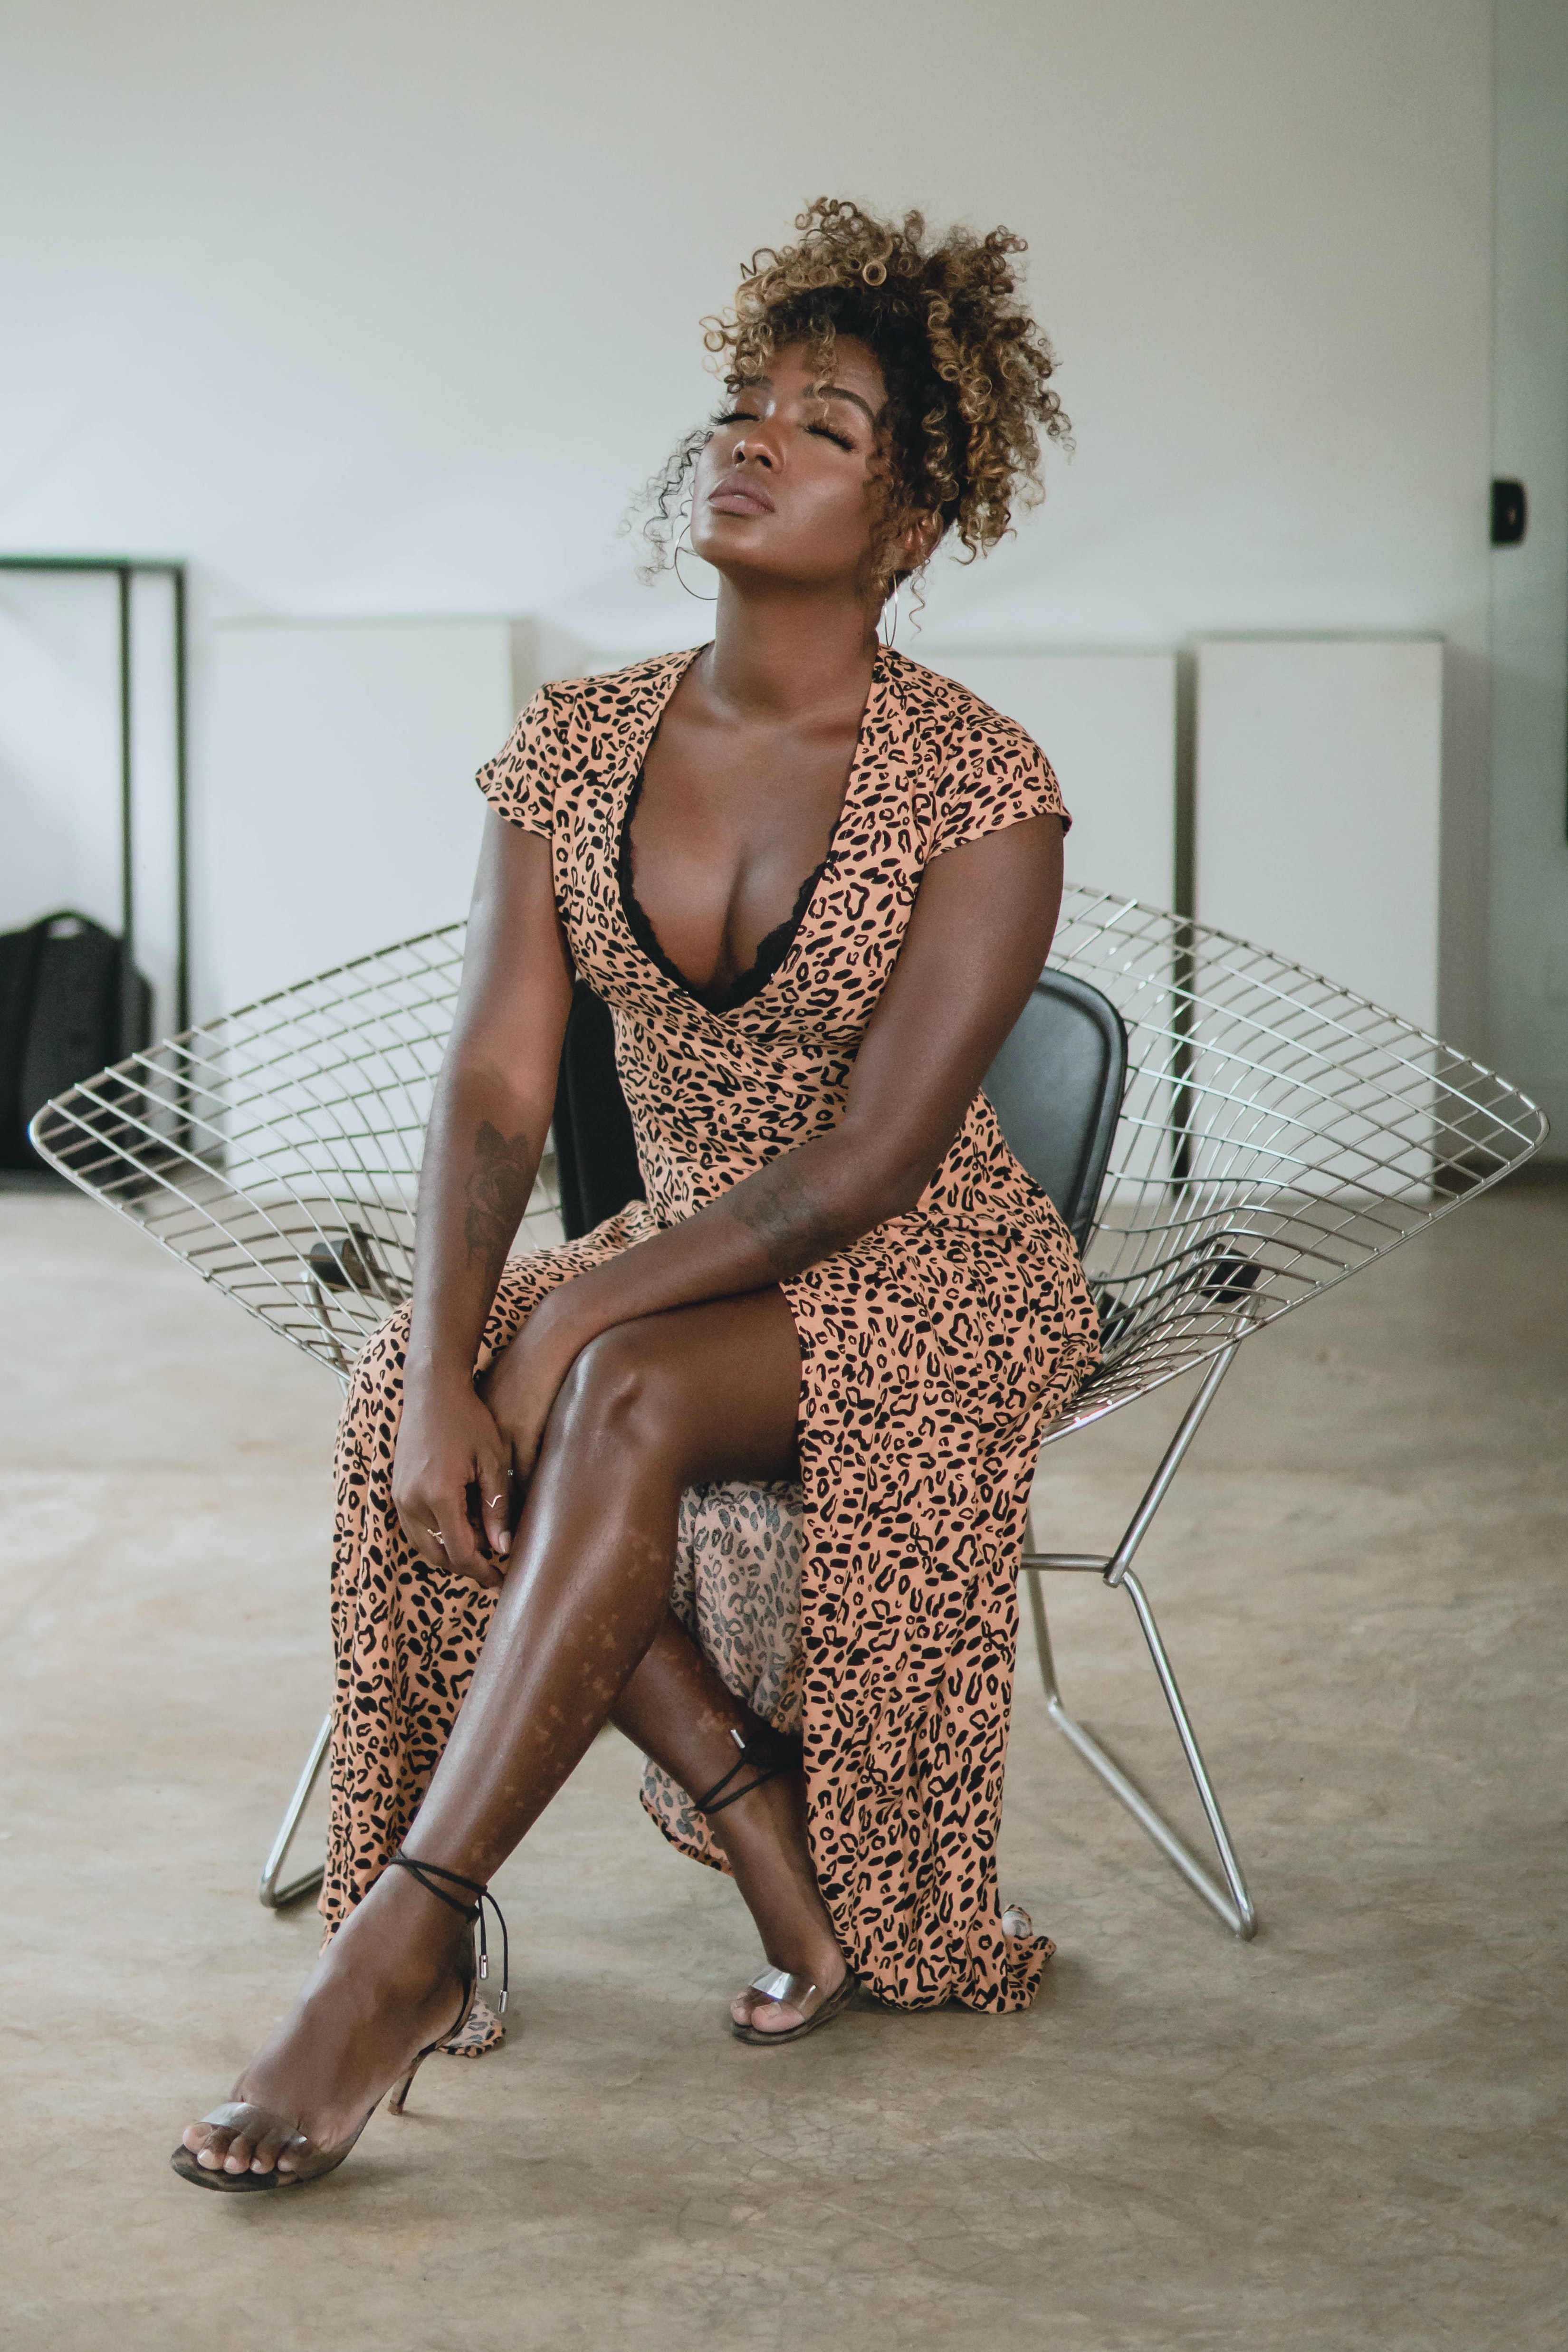
woman, footwear, joint, hairstyle, human body, flash photography, thigh, dress, sandal, fashion design, eyewear, entertainment, fashion model, performing arts, jewellery, human leg, event, street fashion, flooring, performance art, waist, barefoot, foot, necklace, stocking, metal, fashion accessory, art model, visual arts, sitting, flesh, fun, performance, Barechested, dancer, runway, high heels, ankle, photo shoot, room